Back to Basics Tour

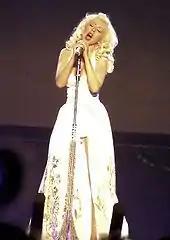
Aguilera performing "Understand" in a mini-dress with long train

The Back to Basics Tour received generally positive reviews from music critics. Jim Farber from the "New York Daily News" praised the show's accompaniment with a "horn-punctuated" band, the background visuals and the choreography, but called out Aguilera for her oversinging. An editor of the "South China Morning Post", Paul Kay, provided a positive review toward the tour, applauding its synopsis and Aguilera's voice. Katie Boucher writing for the Abu Dhabi journal "The National" complimented the concert's setlist and Aguilera's attitude, writing that "you couldn't fail to be impressed by her spirit". Likewise, "The Miami Student"s Nicole Smith opined that "she really does prove that she is a fighter, through domestic violence, deceit and the basic wear and tear of fame".